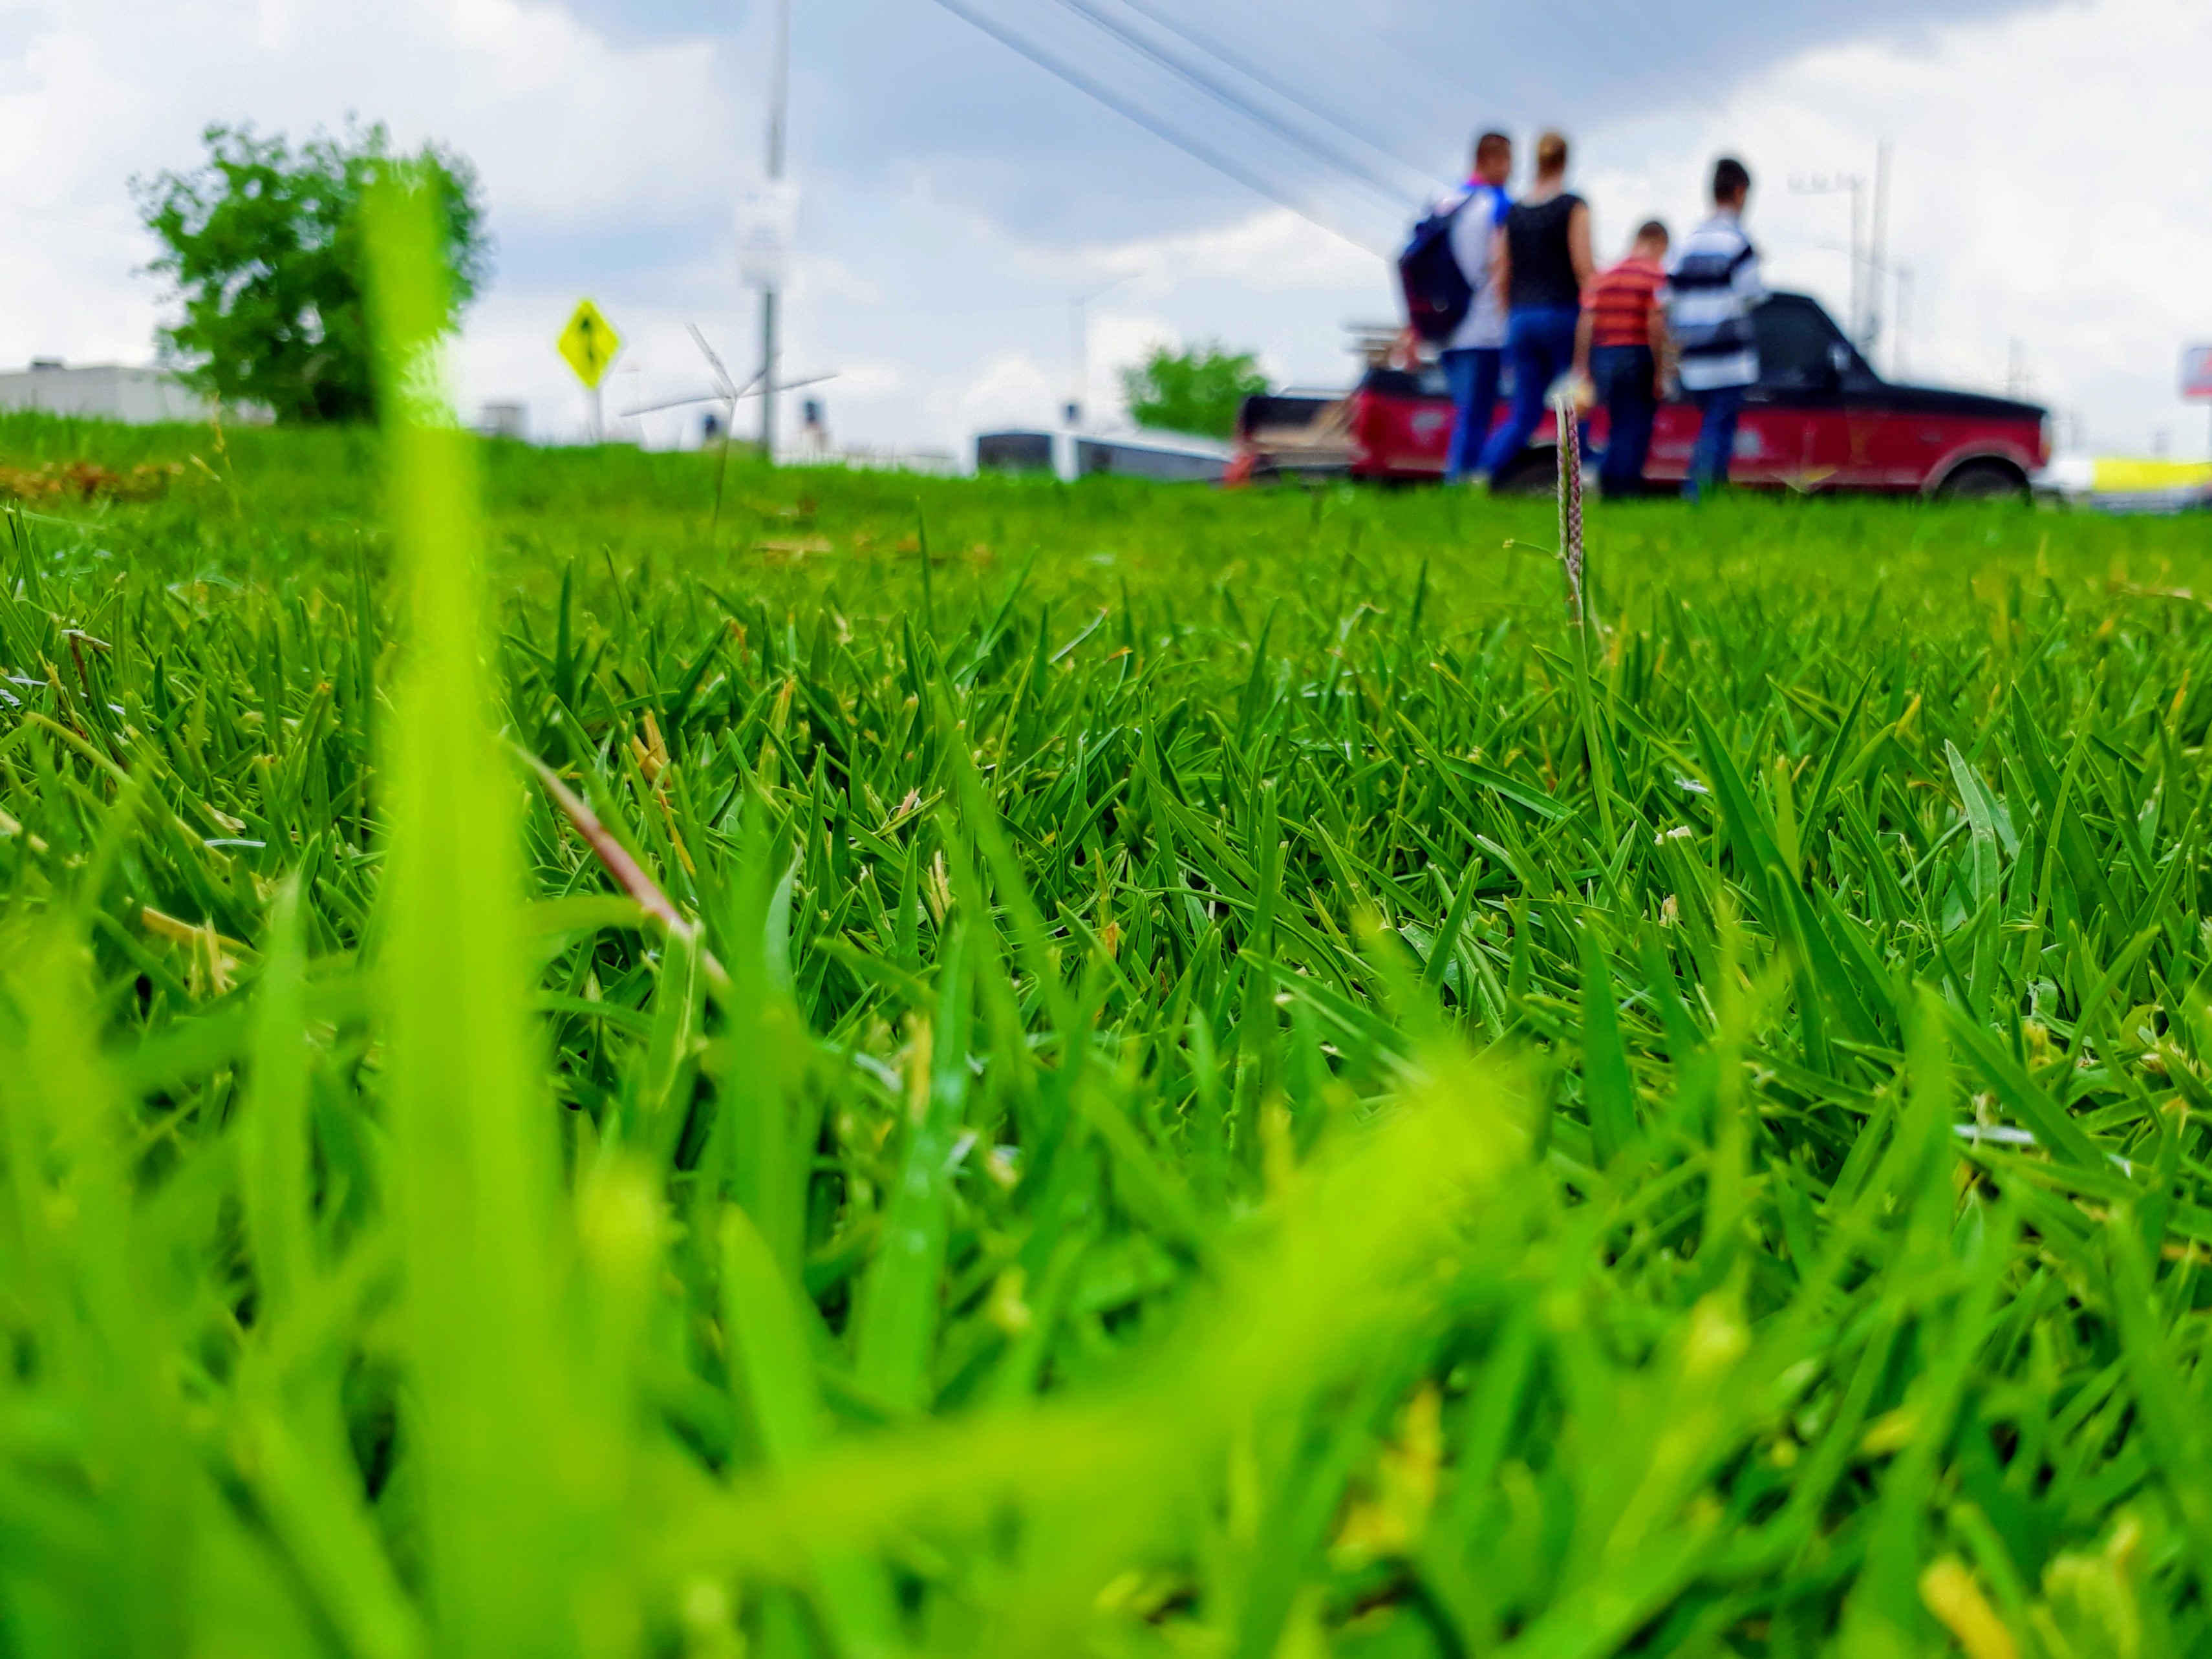
flores, People in nature, grass, grassland, green, field, lawn, paddy field, plant, fodder, grass family, crop, farm, rural area, agriculture, pasture, land lot, meadow, landscape, plantation